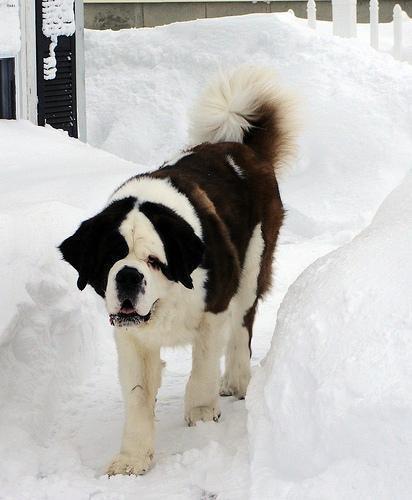
saint bernard